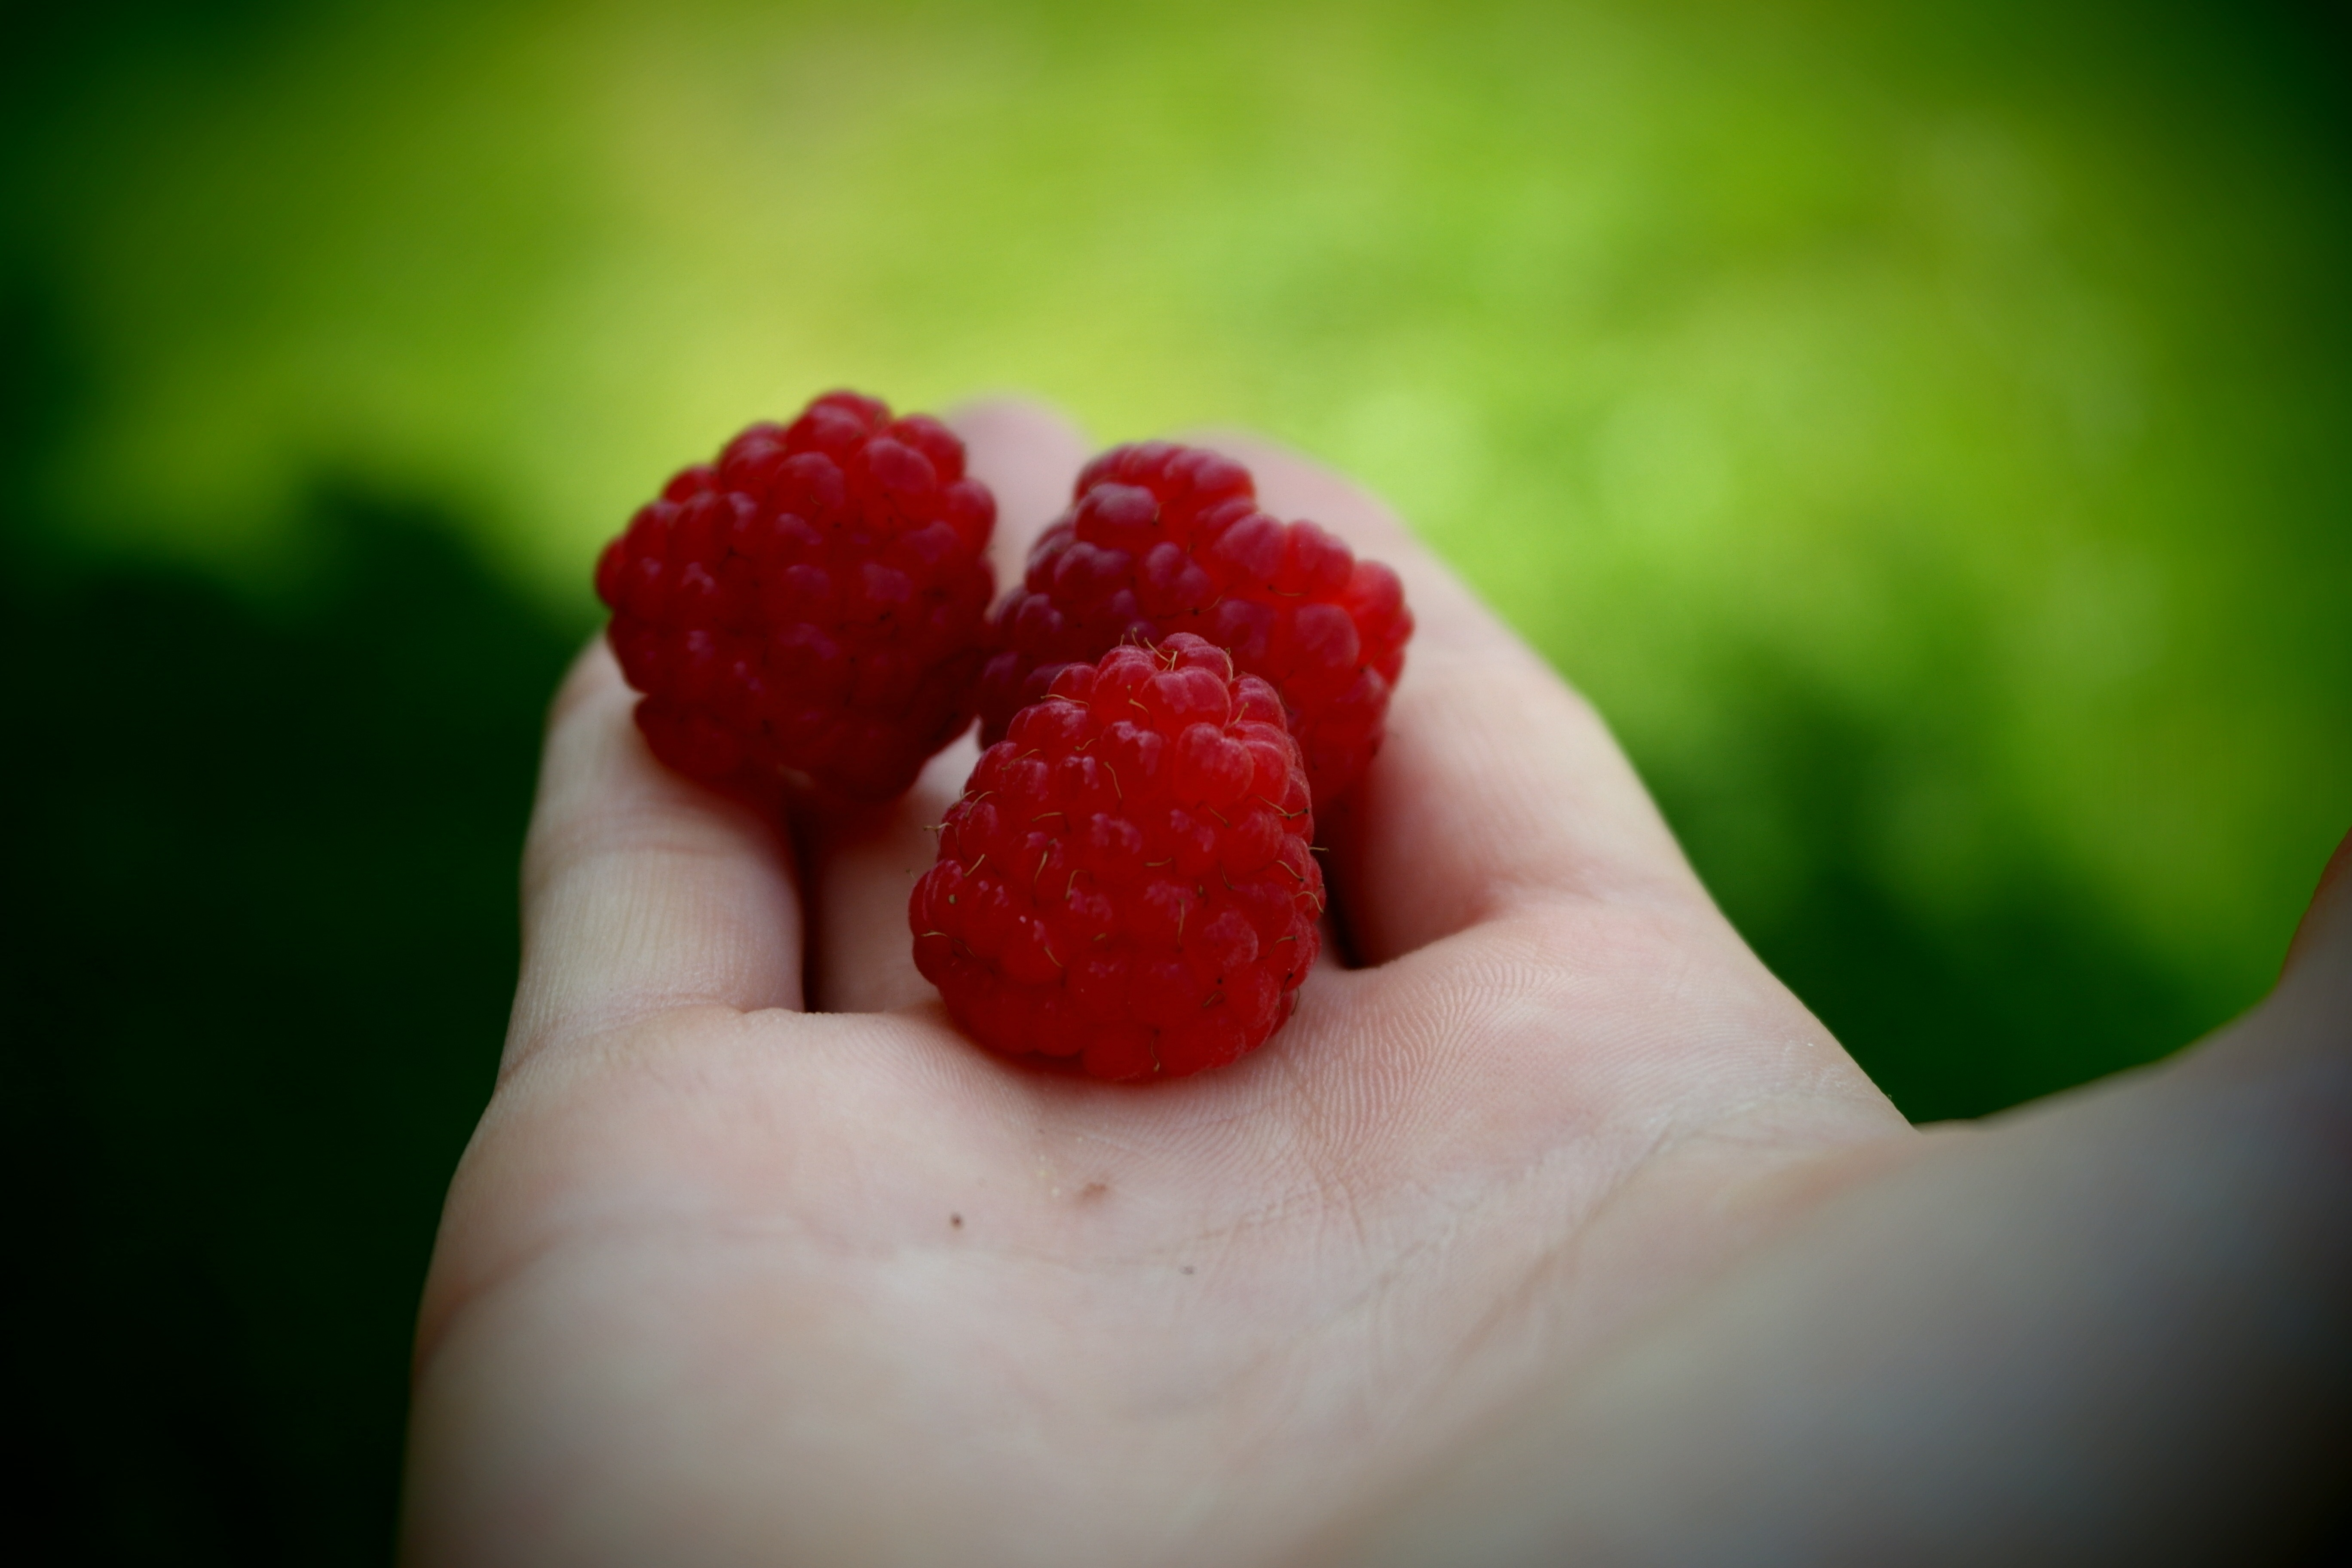
hand, plant, photography, raspberry, fruit, berry, leaf, flower, petal, summer, gift, food, red, produce, strawberry, close up, background, raspberries, strawberries, sweetness, macro photography